Hermann Kretzschmar

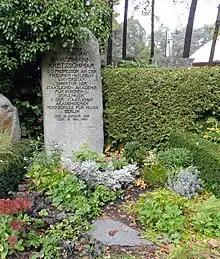
Gravesite of Kretzschmar at the Friedhof Nikolassee in Berlin

From 1887 to 1904 he renewed his position in Leipzig as active University Music Director. From 1888-1898 he was Director of the Riedel Choral Society. In the year 1890 he was awarded an honorary professorship, and in 1890 he founded the Leipzig Academic Concerts which he conducted until 1895. In 1904 he was appointed as regular Professor of Music at the University of Berlin, and from 1907–1922 he was Director of the Royal Institute for Church Music.